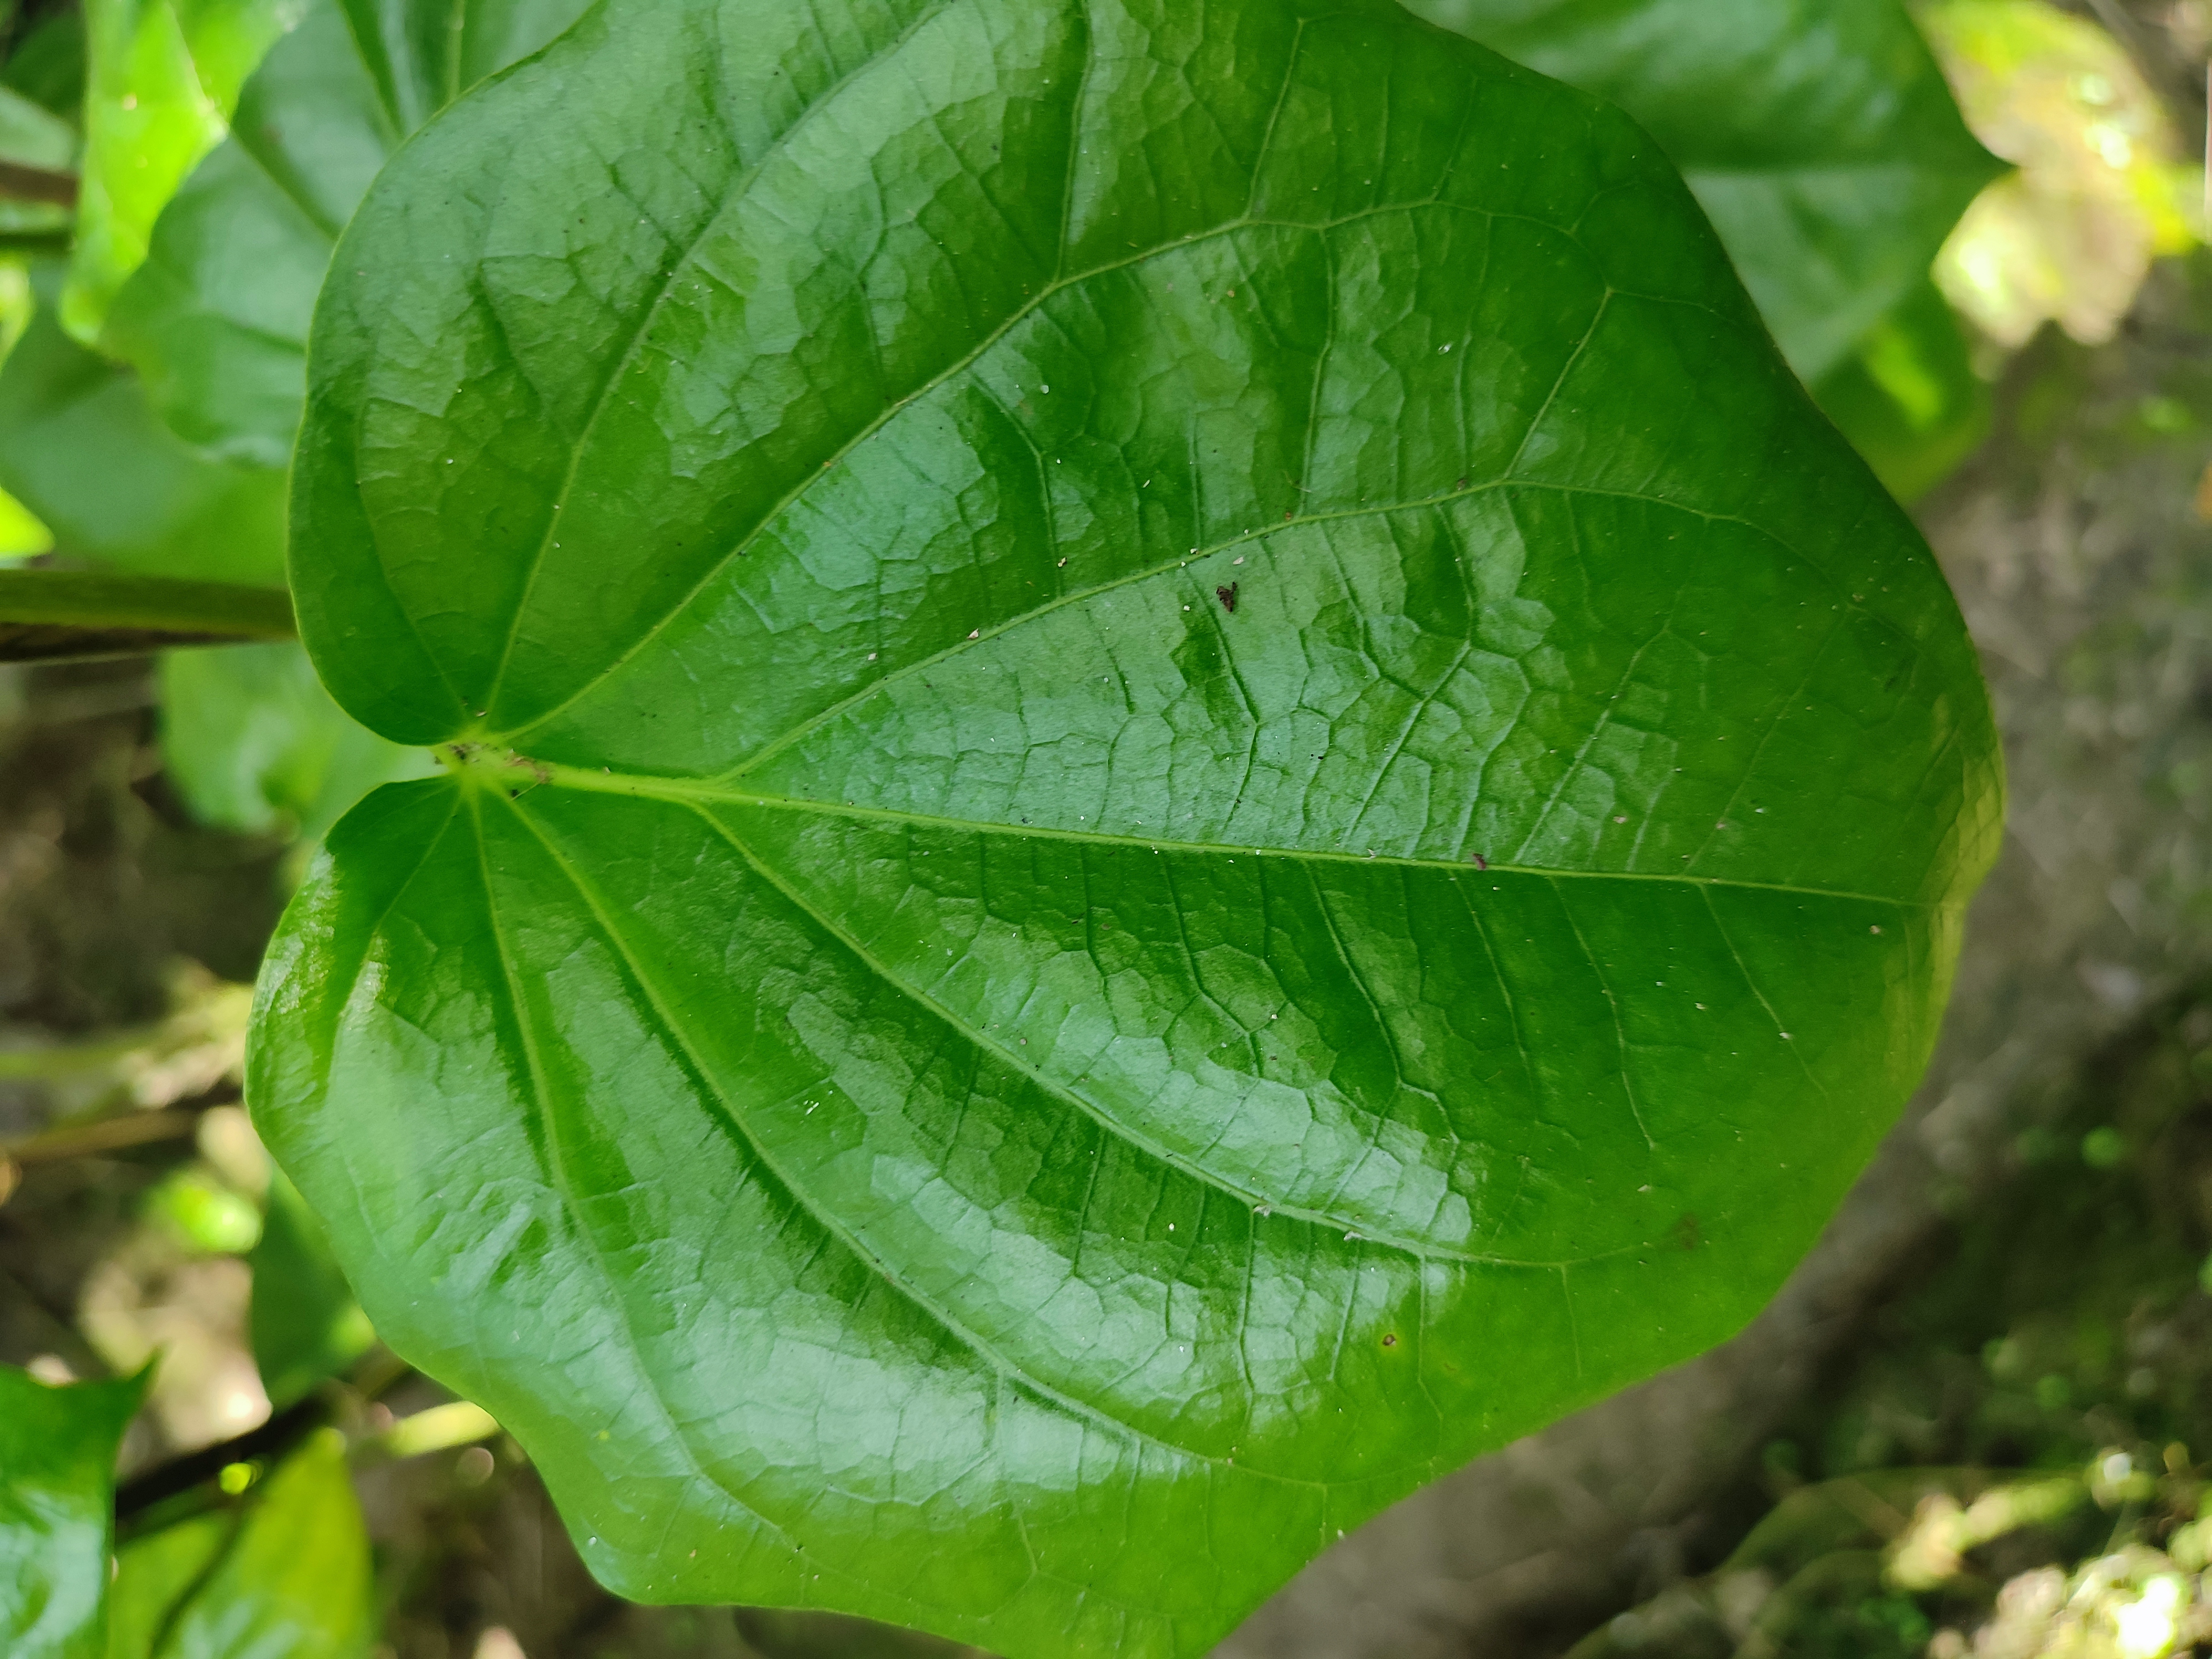
Label: Healthy_Leaf